City of Burnside

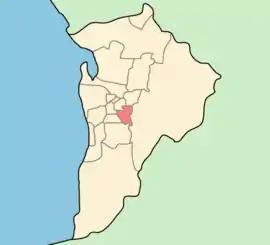

The City of Burnside is a local government area in the South Australian city of Adelaide stretching from the Adelaide Parklands into the Adelaide foothills with an area of . It was founded in August 1856 as the District Council of Burnside, the name of a property of an early settler, and was classed as a city in 1943. The LGA is bounded by Adelaide, Adelaide Hills Council, Campbelltown, Mitcham, Norwood Payneham and St Peters and Unley.